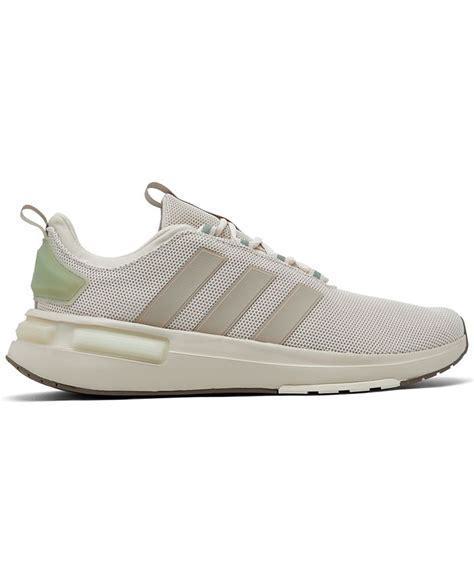
Brand: Adidas
Model: Racer TR23